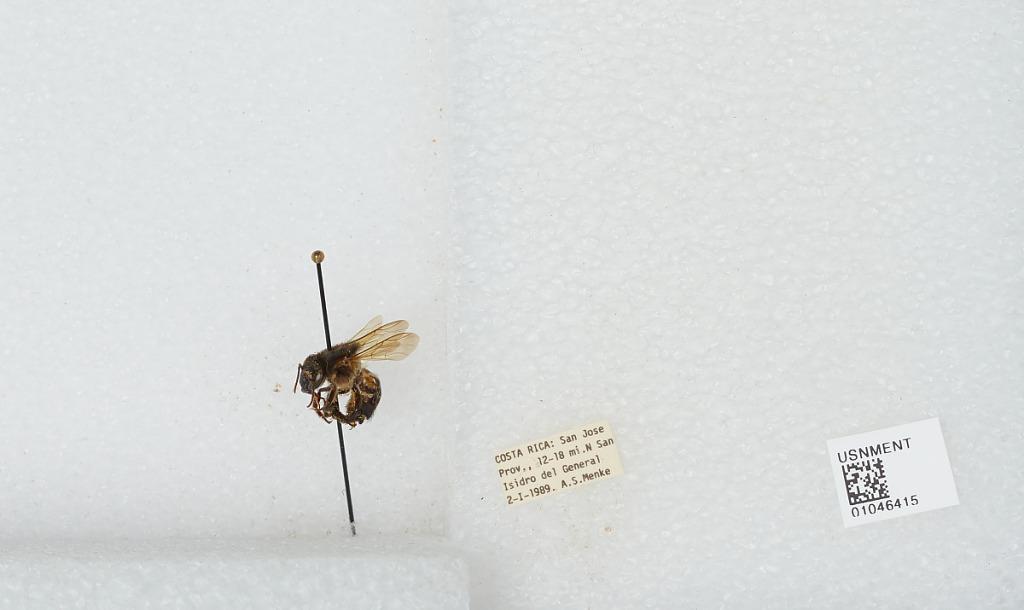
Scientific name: Bombus sp.
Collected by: A. Menke
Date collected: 1989-1-2
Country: Costa Rica
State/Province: San Jose
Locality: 12-18 mi. N San Isidro del General